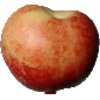
Label: Nectarine 1